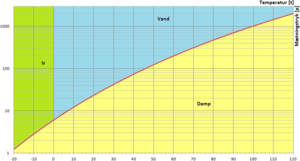
Vands damptryk
Af den vandrette akse aflæses temperaturen i °C, og af den lodrette akse aflæses mætningstrykket. Denne er gjort logaritmisk for nemmere at kunne aflæse kurvens værdier.
Vands damptryk. Af den vandrette akse aflæses temperaturen i °C, og af den lodrette akse aflæses mætningstrykket. Denne er gjort logaritmisk for nemmere at kunne aflæse kurvens værdier.
Vands damptryk er en angivelse af ved hvilket tryk ved forskellige temperaturer, at vand fordamper.